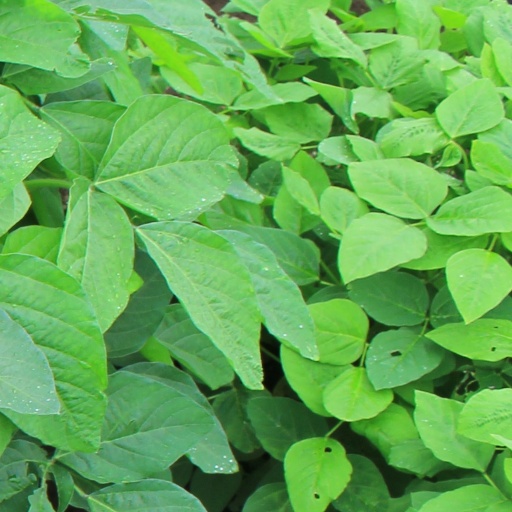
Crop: soybean